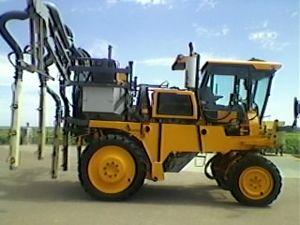
Un enjambeur de marque ""Grégoire"""
Un enjambeur est un tracteur agricole à trois ou quatre roues permettant d'enjamber 1 ou 2 rangs de vignes. Il permet de réaliser des traitements en concentrant la pulvérisation sur le feuillage, le rognage, le broyage des sarments au sol, le travail du sol, ...